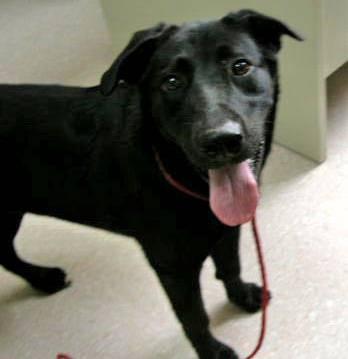
dog